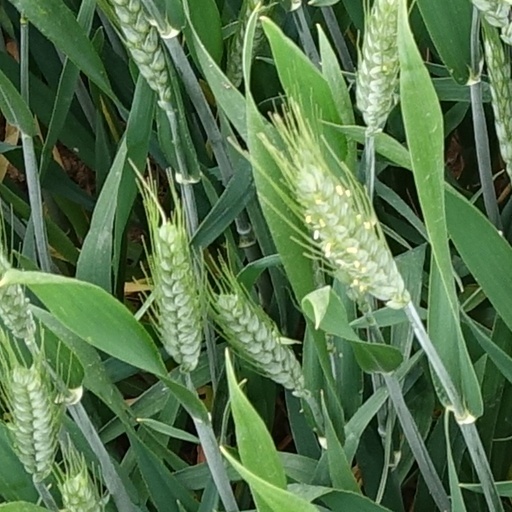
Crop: wheat